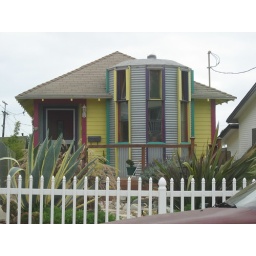
colorful house in san pedro